HMAS Hobart (D 39)

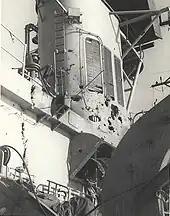
Damage to "Hobart" from the USAF missile

The attacks on "Hobart" and the other ships were the capstone of a series of firing incidents between 15 and 17 June, and an inquiry was held by the USN into the incidents, with three RAN personnel attending as technical advisors. The inquiry found that a few hours before the attack on "Hobart", Patrol Craft Fasts PCF-12 and PCF-19, along with , were attacked by what they identified at the time as hovering enemy aircraft, but were believed to be friendly planes; PCF-19 was sunk in the attack. F-4 Phantoms of the USAF Seventh Air Force, responding several hours after the attack on the PCFs, were unable to distinguish between the radar signature of surface ships and airborne helicopters and instead opened fire on "Hobart", "Boston", and "Edson". "Hobart" underwent repairs in Subic Bay, and returned to duty on the gunline on 25 July.